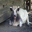
Label: cattle